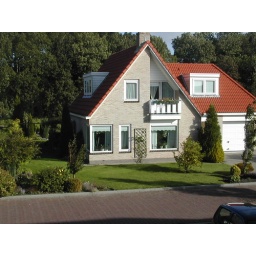
out my bedroom window in marknesse